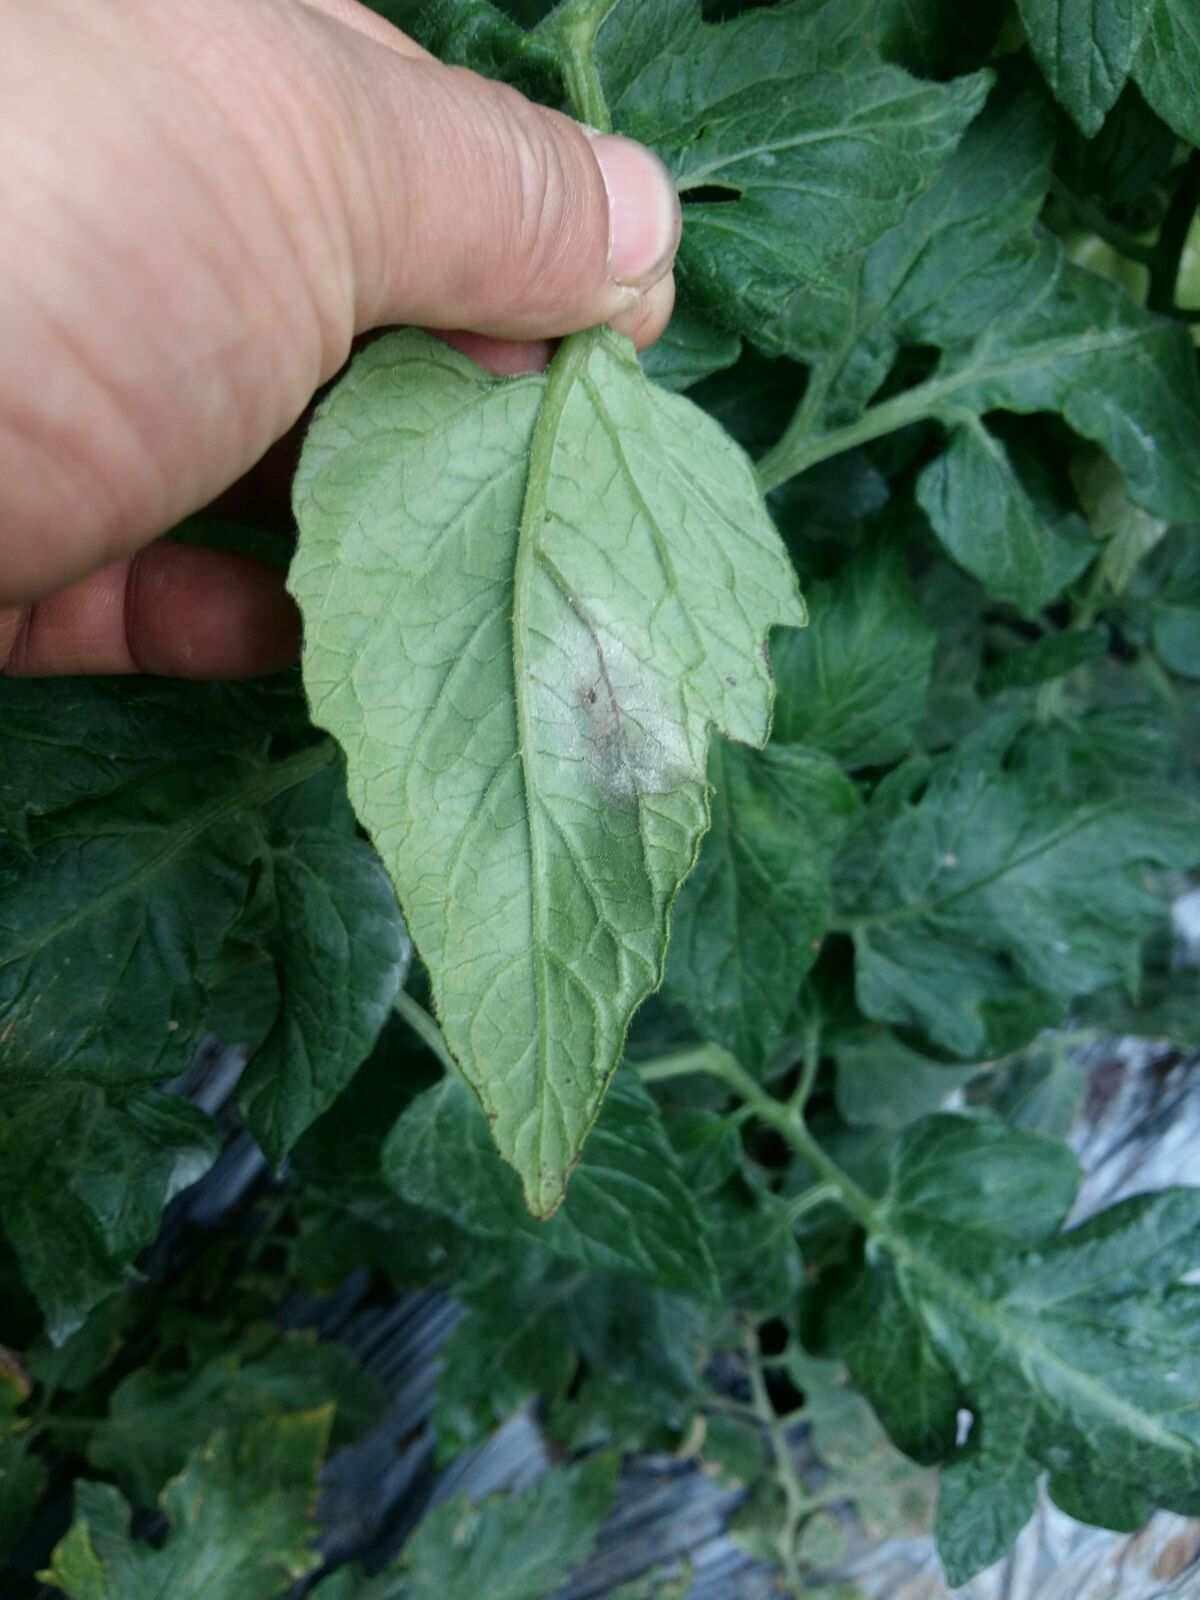
Plant: Tomato
Disease: tomato late blight